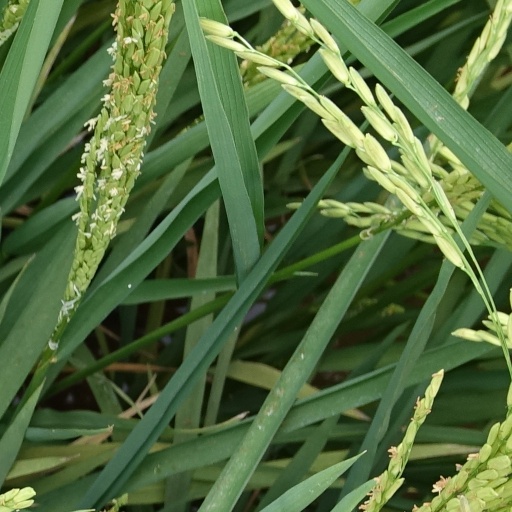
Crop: rice